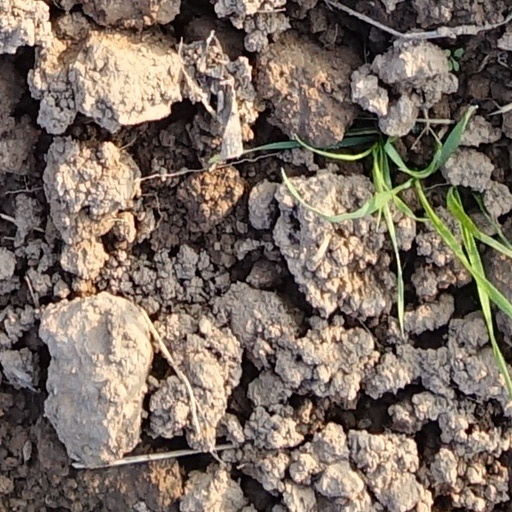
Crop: wheat